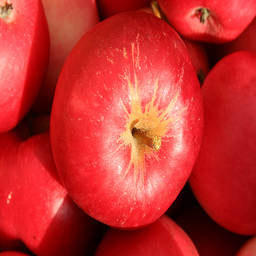
Label: Apple